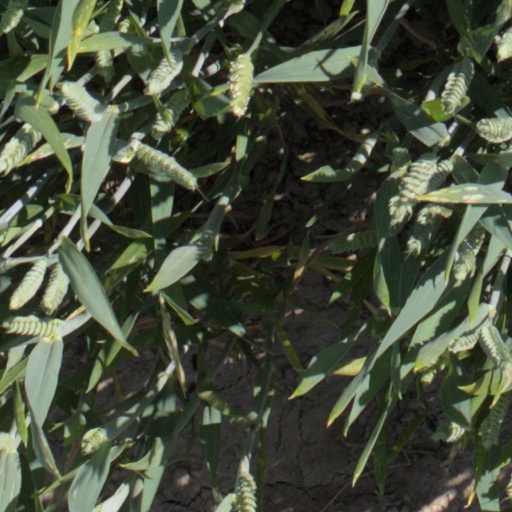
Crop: wheat